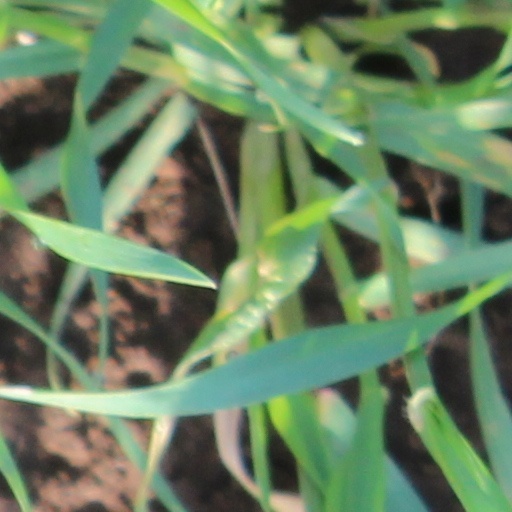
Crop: wheat